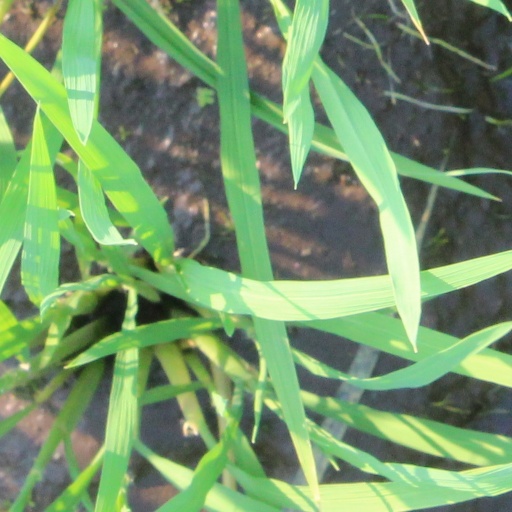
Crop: rice